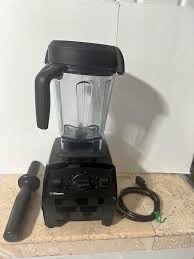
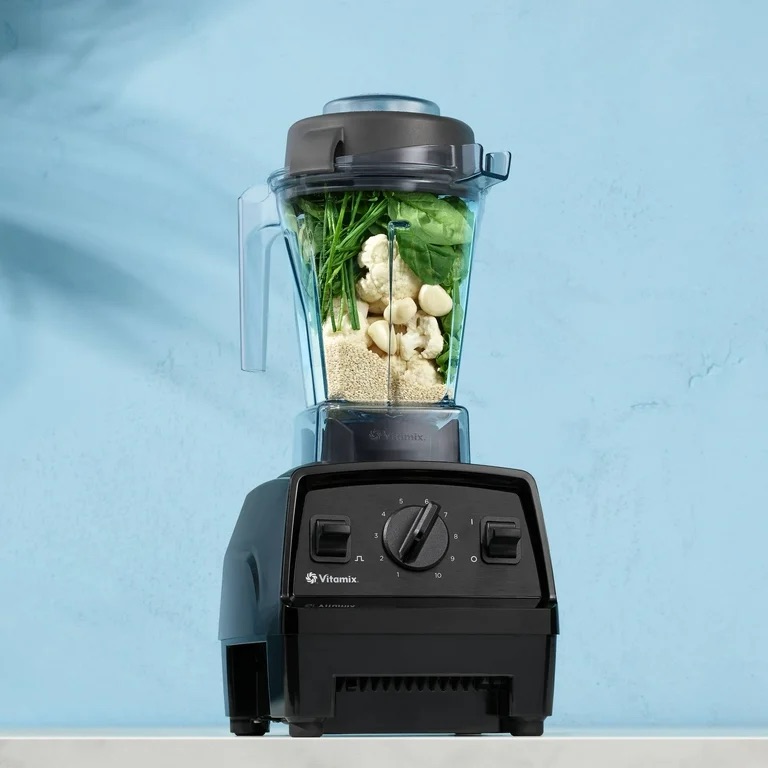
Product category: items_blender
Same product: yes